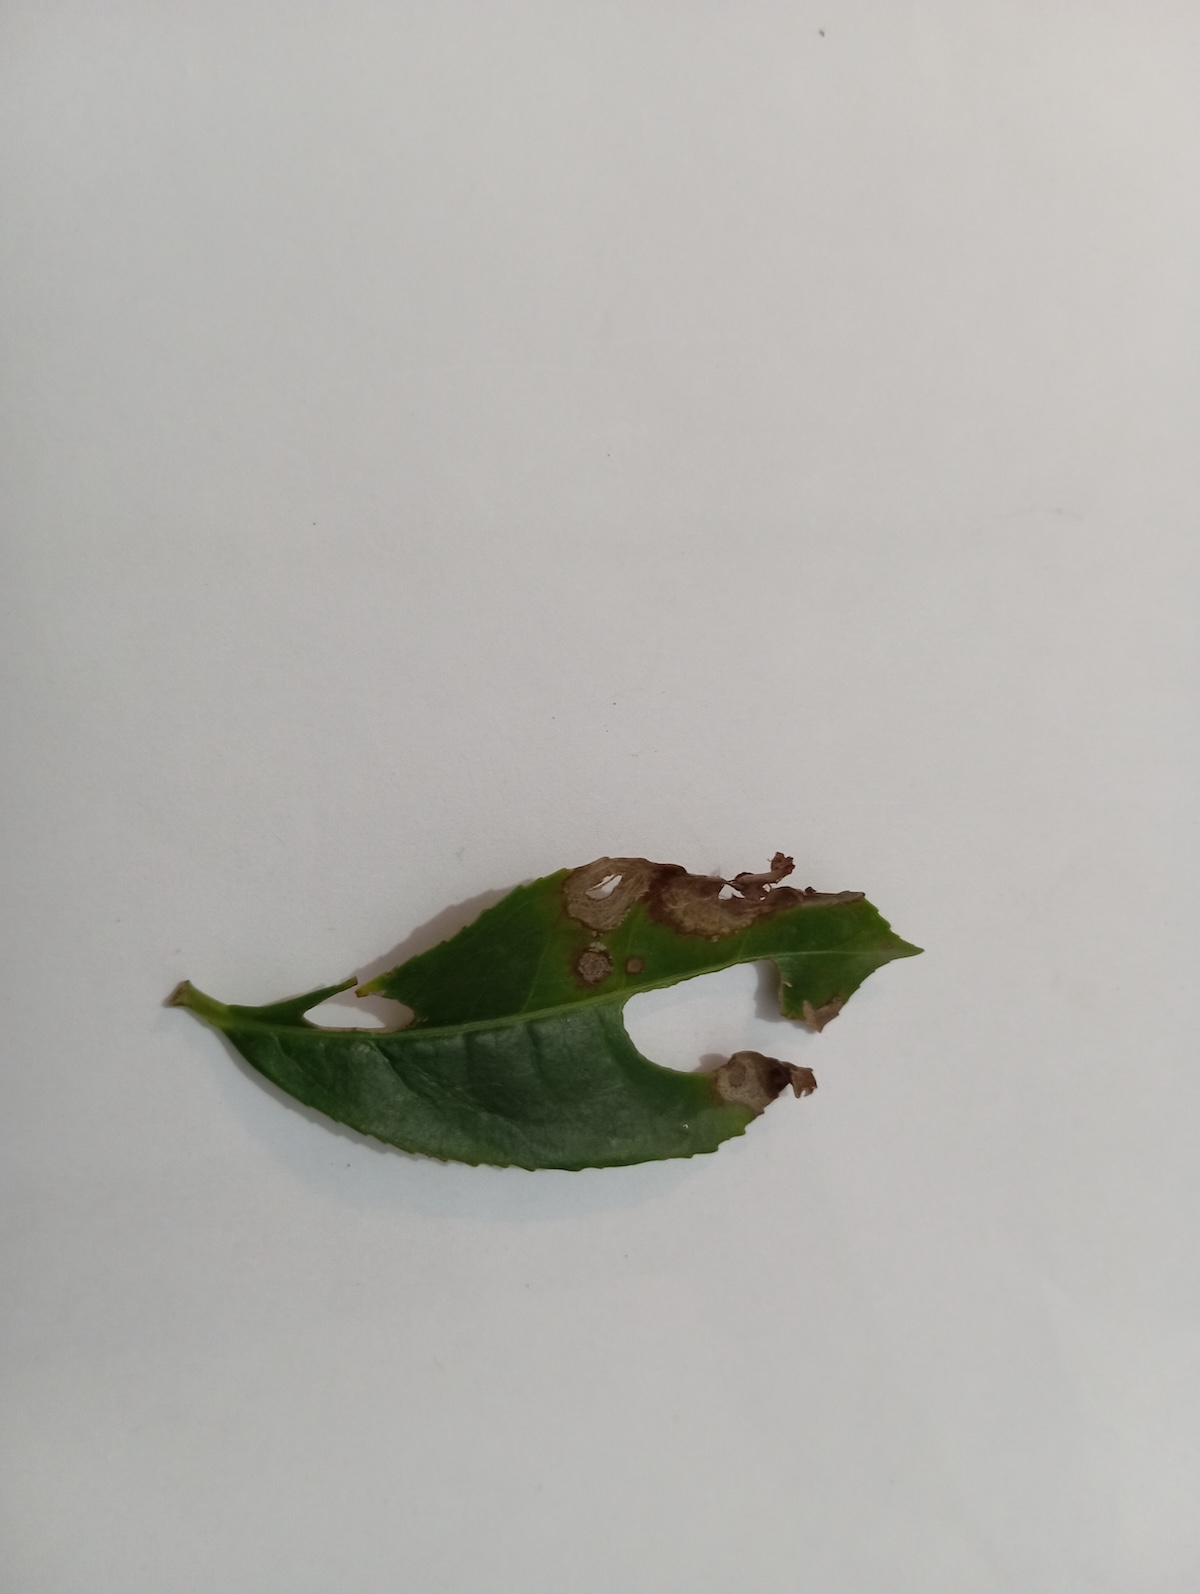
Label: Gray Blight